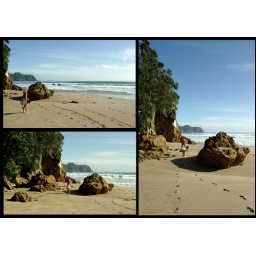
Early morning stroll along the beach to get to the Hot water sand pools. Spade in hand for the digging of the sand pools.